History of Nizhny Novgorod

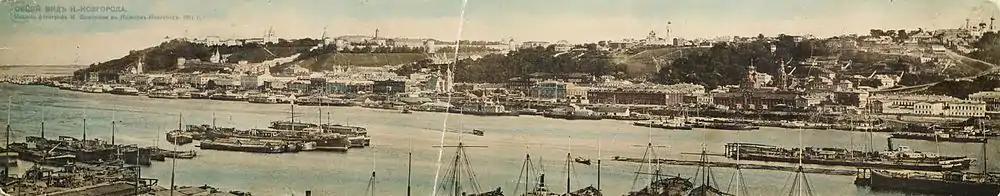
Nizhny Novgorod. 1911. Maxim Dmitriev

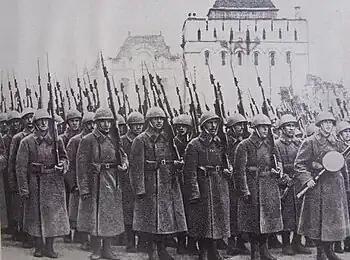
Soldiers of the 322nd Infantry Division before being sent to the front. Soviet Square. November 1941

After the February Revolution, the situation in the city began to heat up. In September 1917, preparations were made for the elections to the City Duma. In June, it became known that the population of the factory settlements - Molitovka, the Felzer plant and the Novaya Etna plant - was not included in the electoral lists. On June 14, workers went to a demonstration demanding electoral rights. The Duma was forced to make concessions by including these villages in the Kanavinsky constituency.